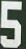
Number: 5